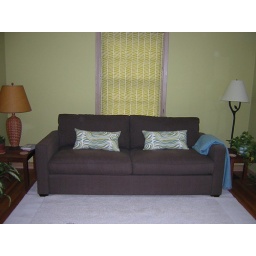
new pillows created by me and sister on 05242008 in place on living room sofa